Nepenthes fusca

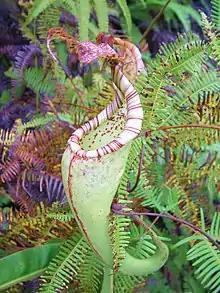
An upper pitcher of "N. maxima" from Sulawesi

"Nepenthes maxima", a species native to Sulawesi, New Guinea, and the Maluku Islands, was once thought to extend to Borneo as well. Some authors even wrote that it was widespread on the island. This confusion stemmed from the likeness of "N. fusca" and "N. maxima", and from apparently mislabelled seeds collected by Charles Curtis. Curtis was not meticulous in recording where he located individual plants; although it was originally believed that he collected "N. curtisii" (now considered synonymous with "N. maxima") in Borneo, botanist Charles Clarke points out that he also visited Sulawesi on the same trip, and "N. maxima" is common there.